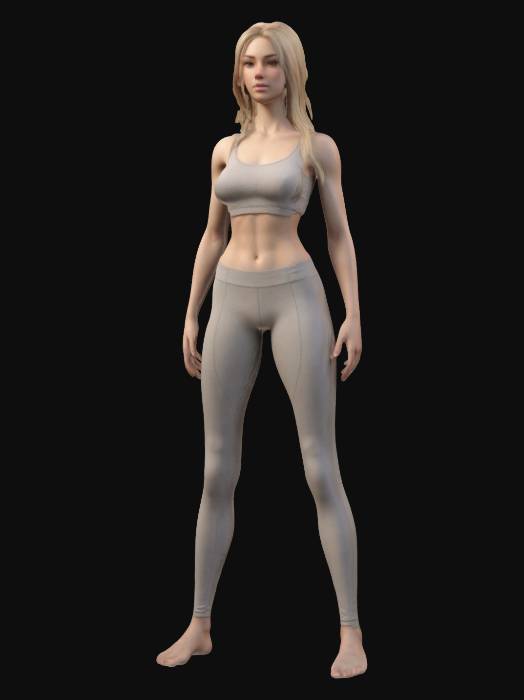
미적 점수 (1~10점): 6